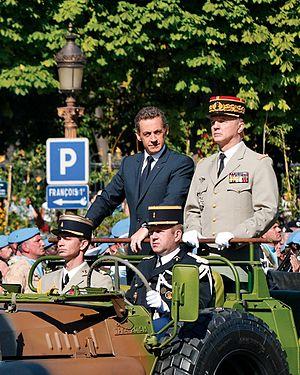
Nicolas Sarkozy et le général Jean-Louis Georgelin, chef d'état-major des armées, passent en revue les troupes lors du défilé du 14 juillet 2008 sur les Champs-Élysées, Paris.
L'embuscade d'Uzbin ou embuscade de Surobi, ou bataille de Surobi, est un engagement militaire qui a opposé une patrouille de la Force internationale d'assistance et de sécurité composée de soldats français, afghans et américains, à des talibans et à des insurgés du Hezb-e-Islami Gulbuddin. Cet engagement qui s'inscrit dans le cadre de la guerre d'Afghanistan s'est déroulé les 18 et 19 août 2008 à une cinquantaine de kilomètres au nord-est de Kaboul autour du village de Sper Kunday, dans la vallée d'Uzbin, dans le Nord du district de Surobi.